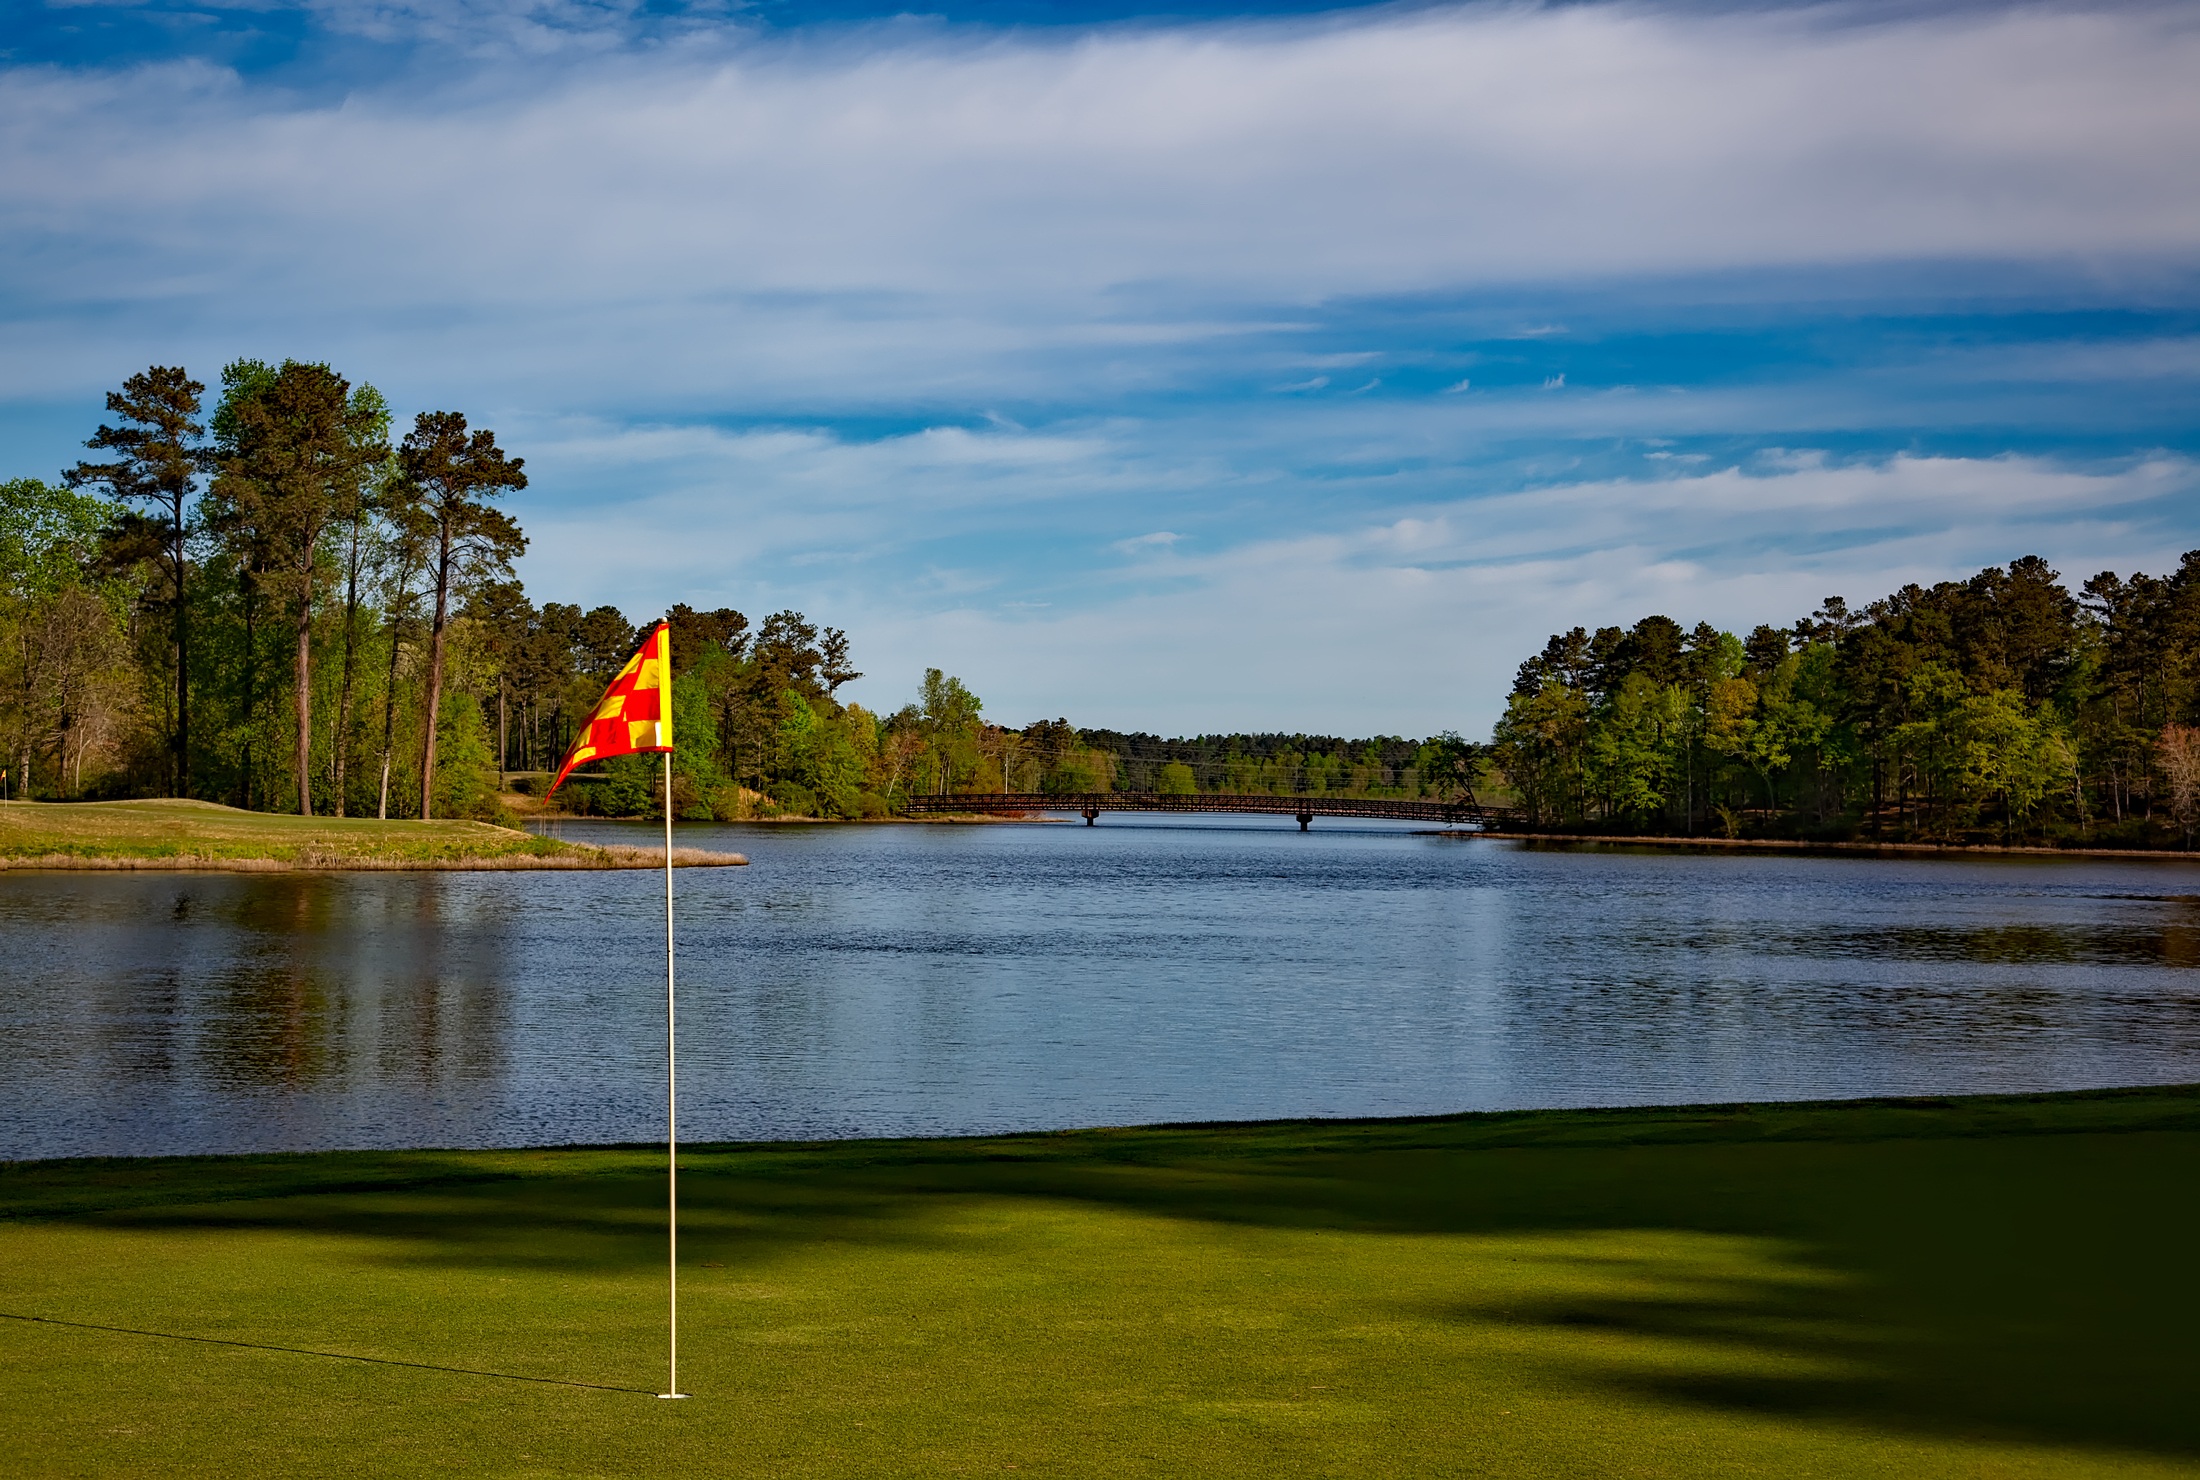
landscape, tree, water, nature, forest, grass, cloud, sky, countryside, morning, leaf, shore, lake, river, vacation, recreation, dusk, pond, rural, reflection, scenic, autumn, holiday, reservoir, leisure, body of water, golfing, trees, outdoors, woods, outside, hdr, clouds, sports, picturesque, reflections, fairway, greens, sand trap, alabama, grand national golf course, opelika